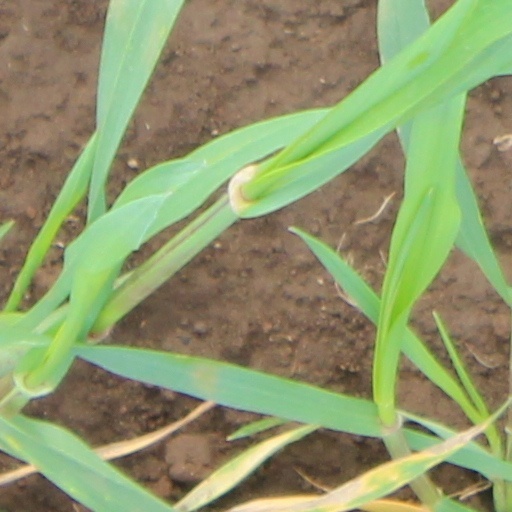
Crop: wheat